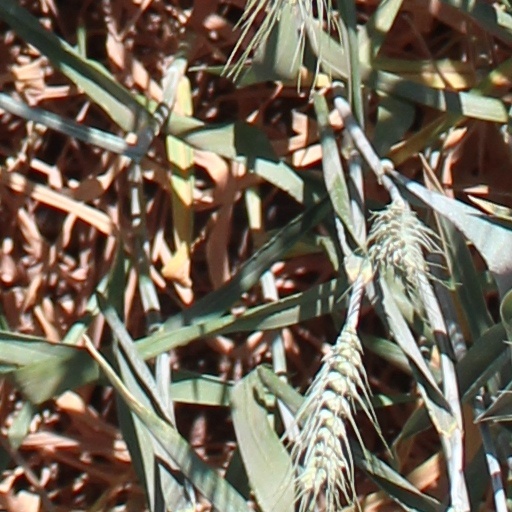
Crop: wheat